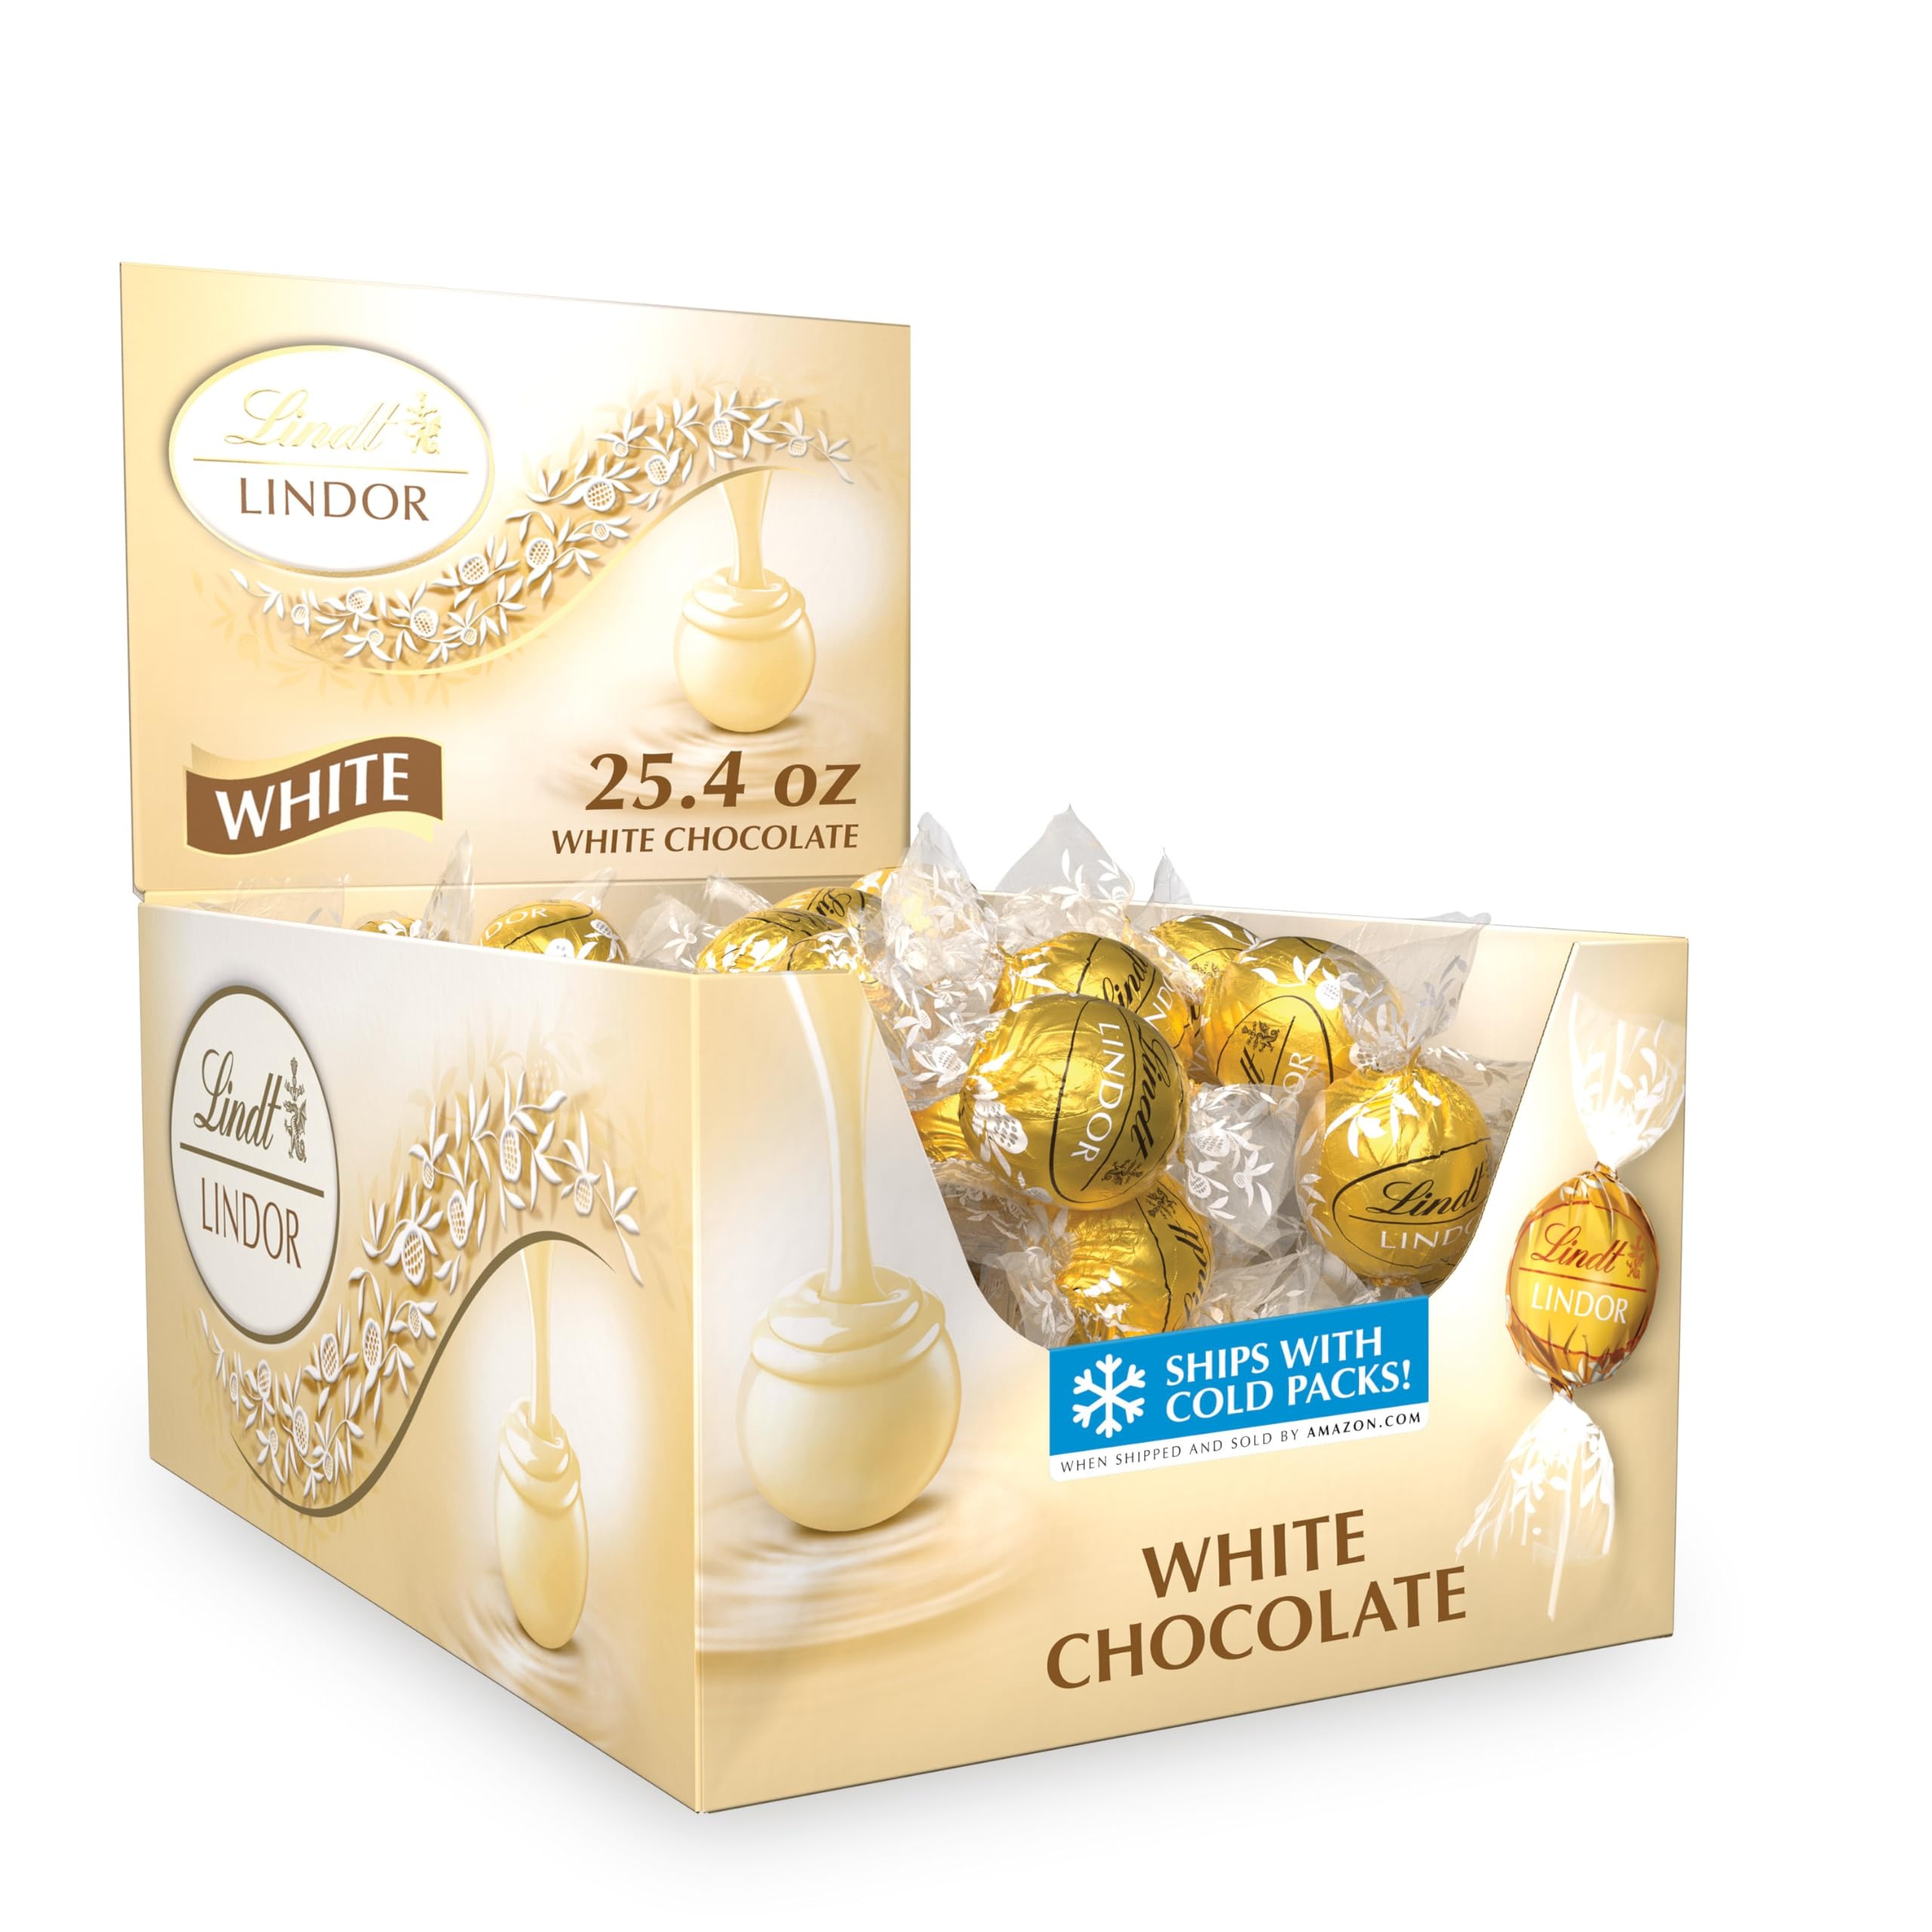
Item Name: Lindt LINDOR Chocolate Truffles, White Chocolate, 60 Truffles/Box (LAS3514)
Bullet Point: Lindt truffle wh chocolate 60ct - 1ct. Box/60
Product Description: Lindt truffle wh chocolate 60ct
Value: 25.4
Unit: Ounce

Price: 20.49